Murder of Luigi Padovese

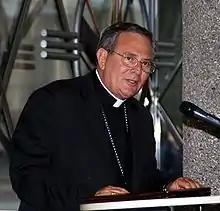
Luigi Padovese April 2009 at a talk in Cologne, Germany

Luigi Padovese (31 March 1947 – 3 June 2010) was an Italian prelate of the Catholic Church who became a bishop and served as the Apostolic Vicar of Anatolia in Turkey. He was a Franciscan and a scholar who devoted most of his career to teaching and guiding seminarians. He was murdered in Turkey by his driver on 3 June 2010.